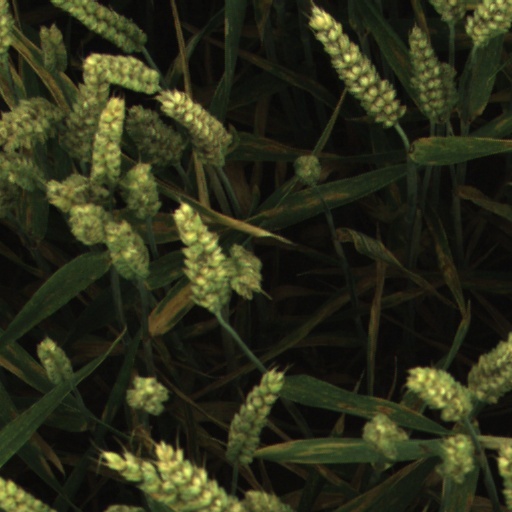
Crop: wheat